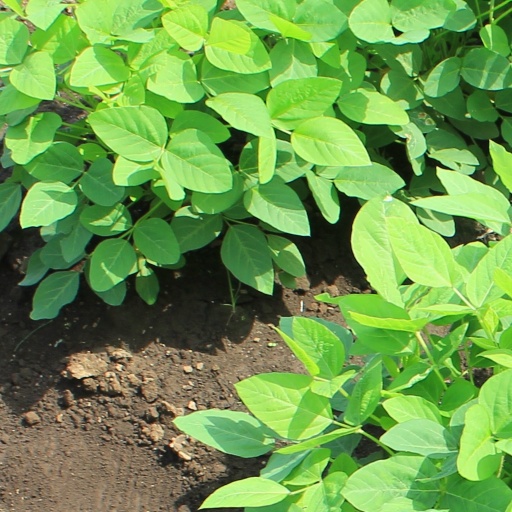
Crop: soybean